List of birds of Kerala

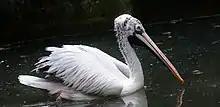
Spot-billed pelican

Pelicans are large water birds with a distinctive pouch under their beak. As with other members of the order Pelecaniformes, they have webbed feet with four toes.